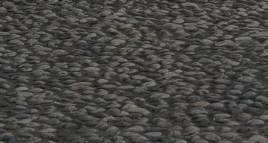
Surface type: cobblestone